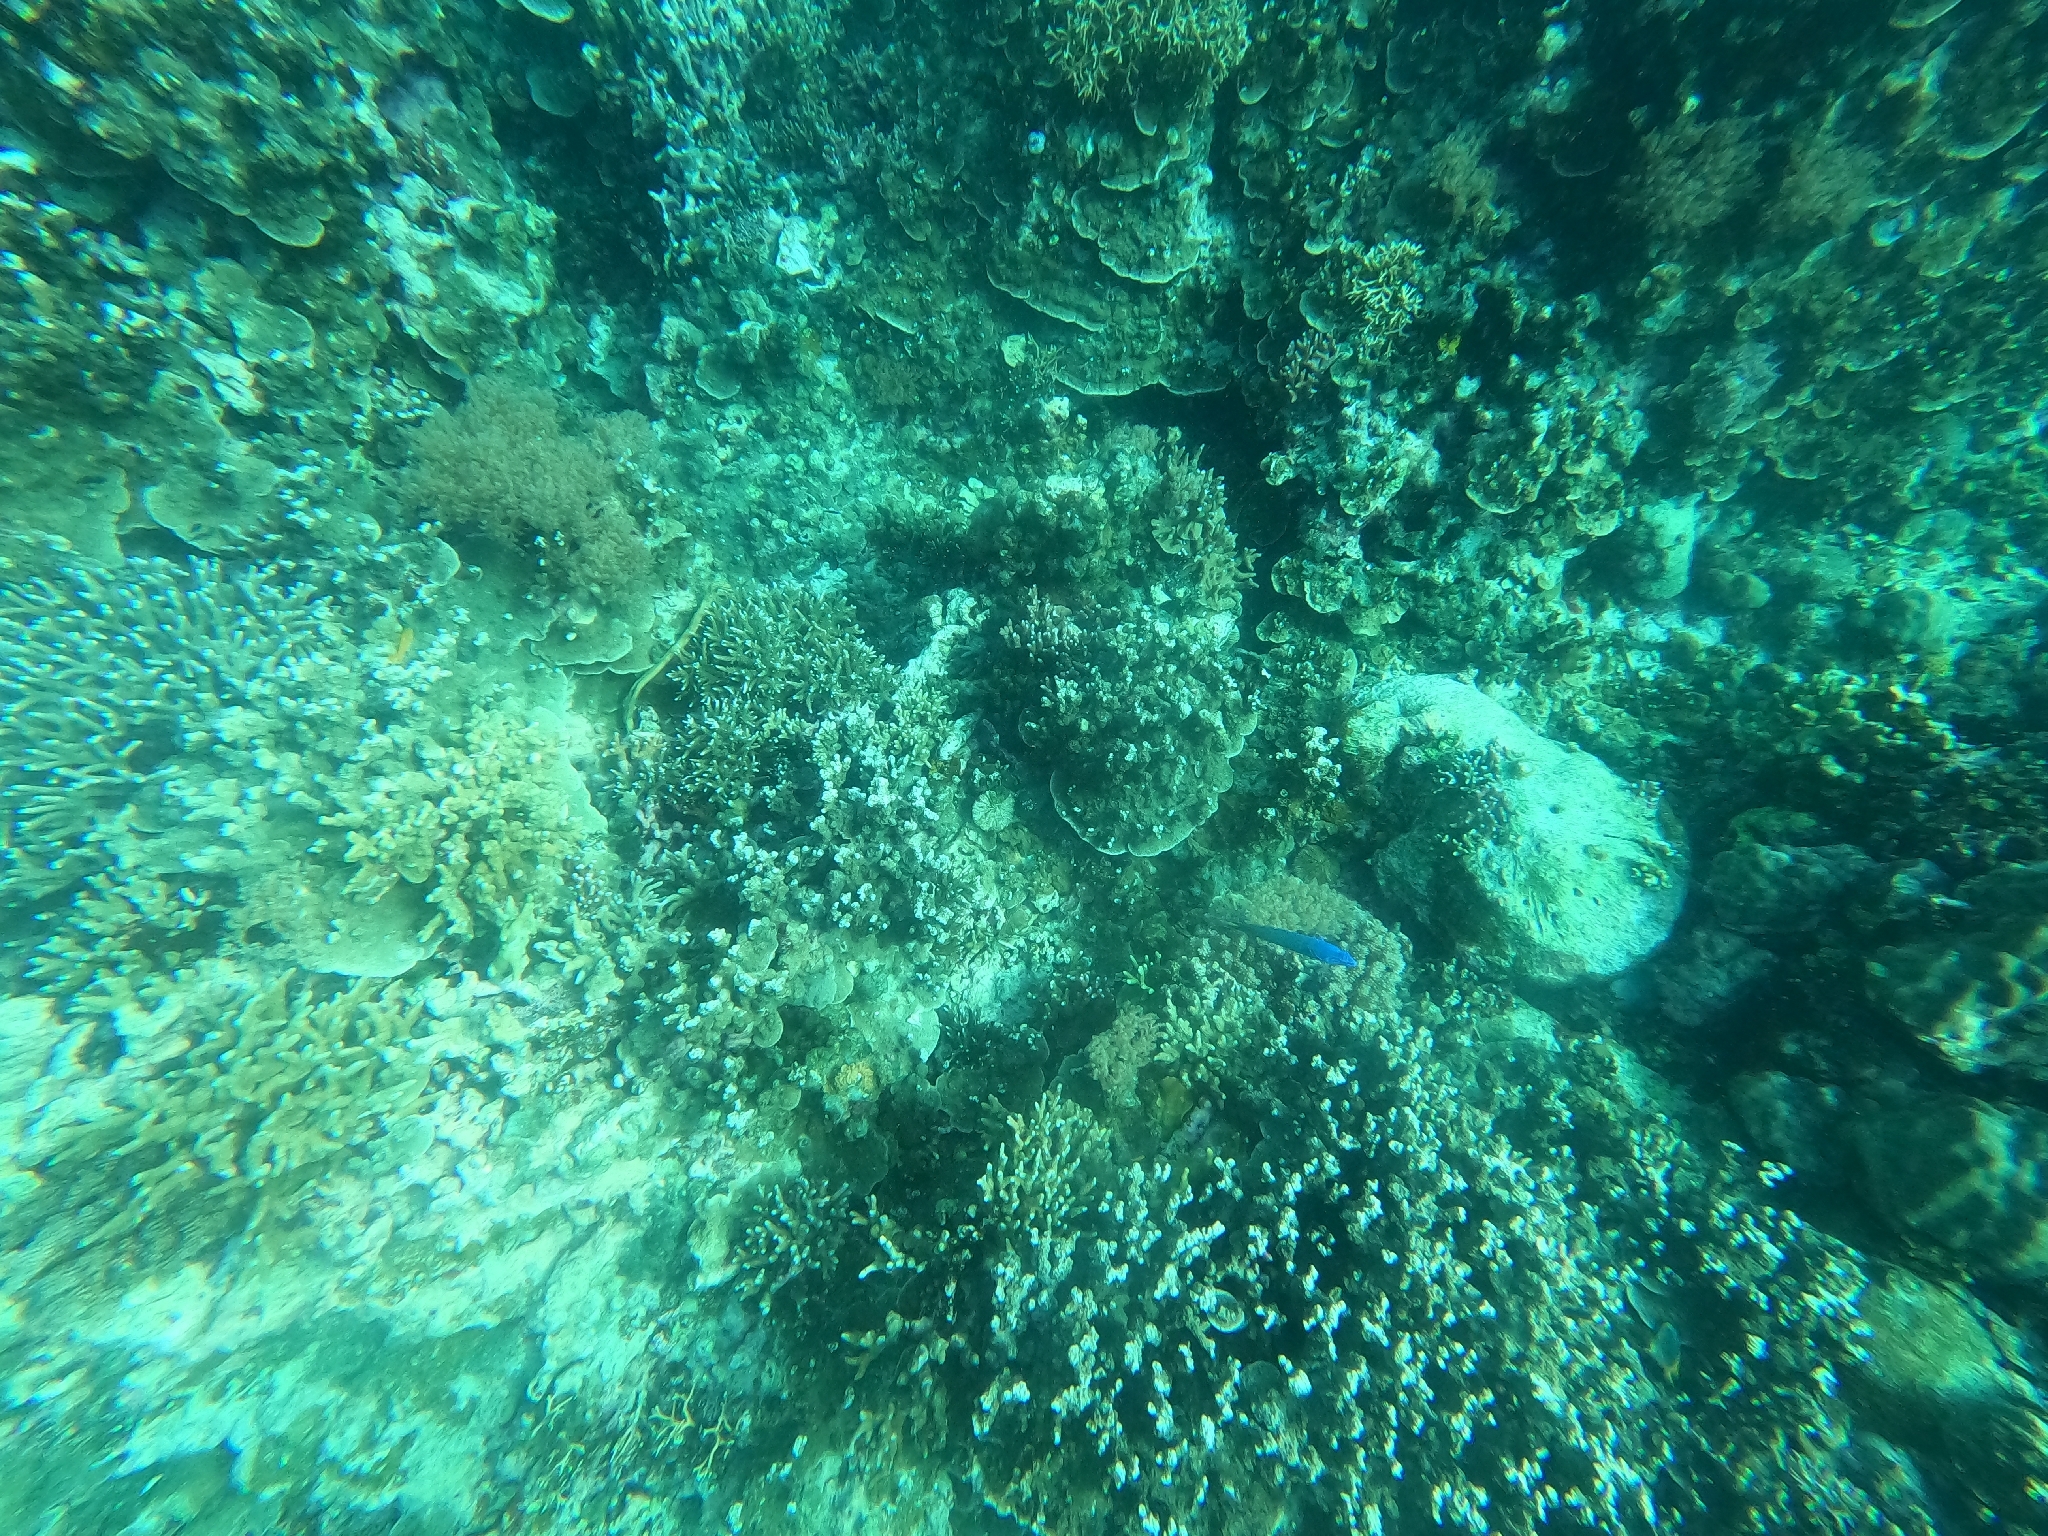
Thalassoma lunare (Moon Wrasse)